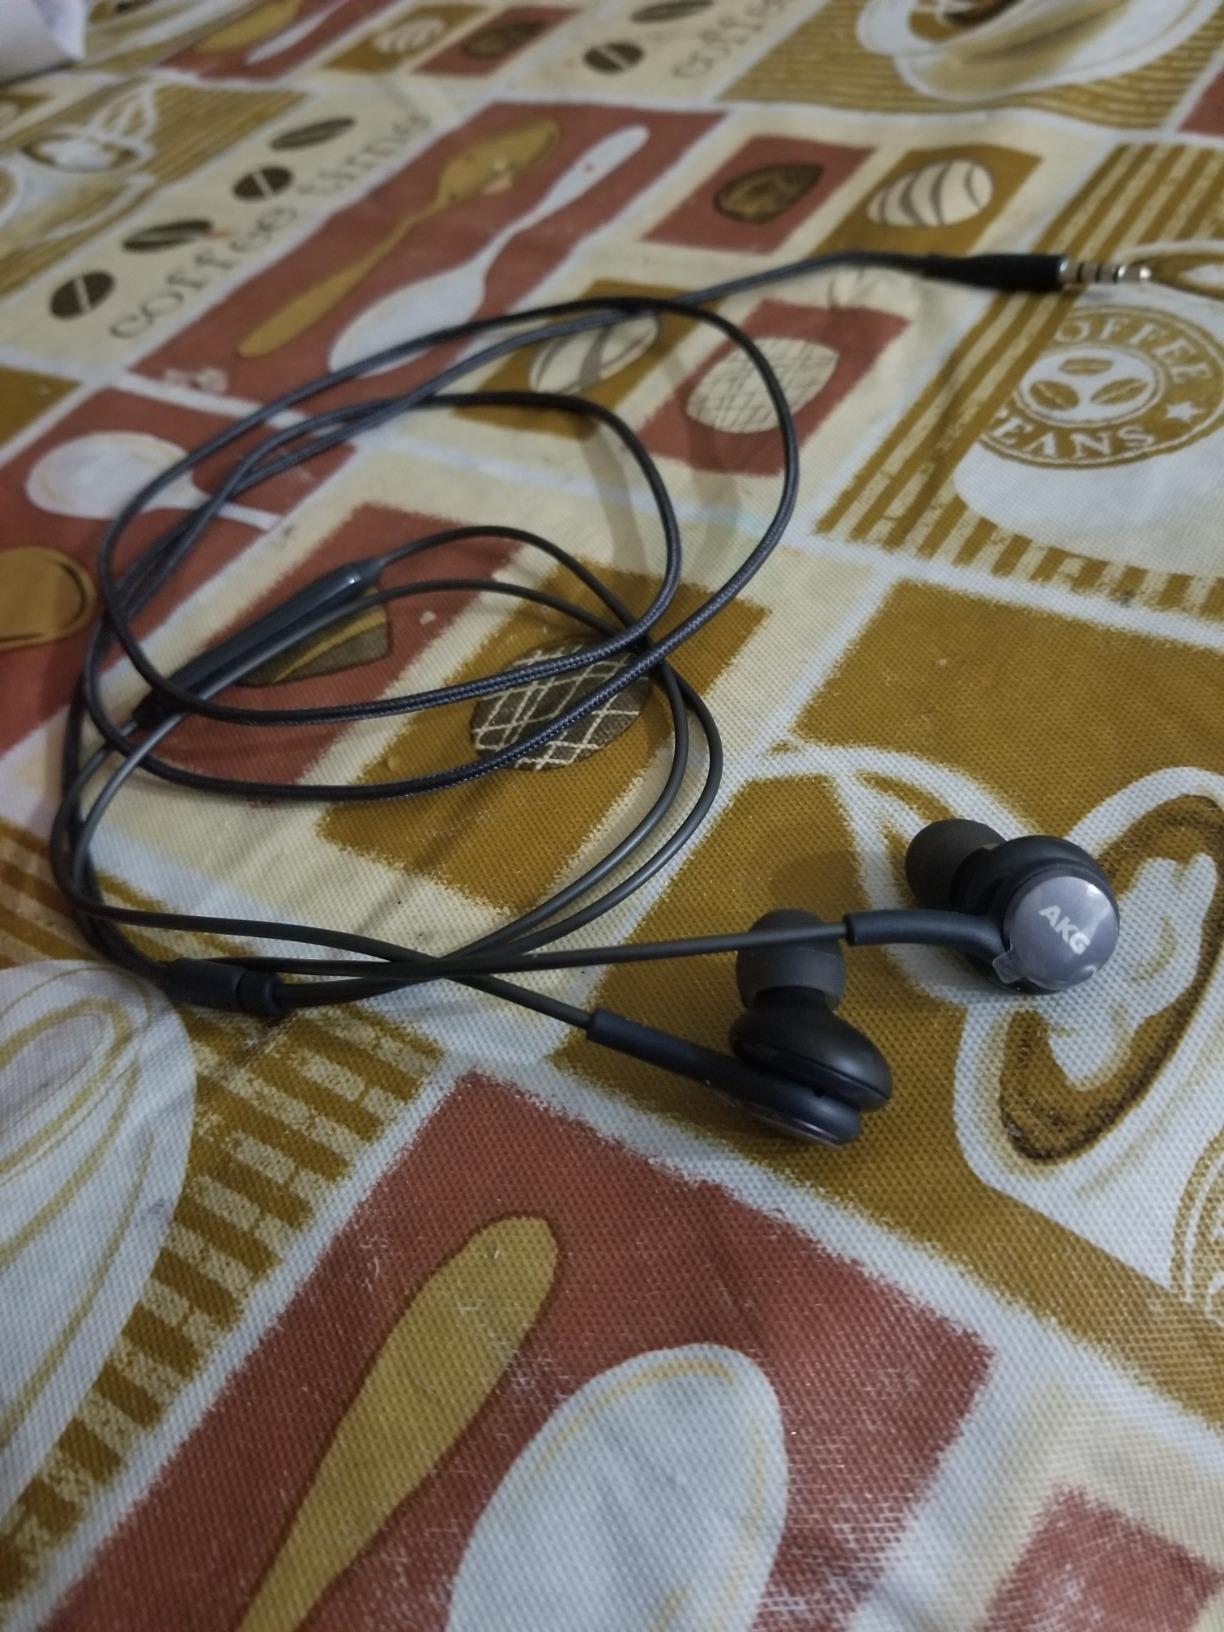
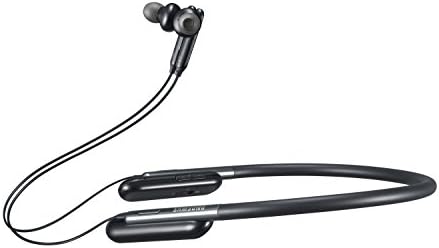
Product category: headphones
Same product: no